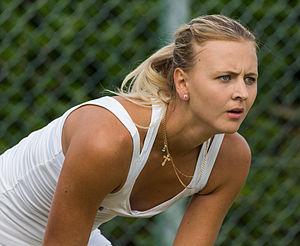
Maryna Zanevska, née le 24 août 1993 à Odessa, est une joueuse de tennis ukrainienne, professionnelle depuis 2009. Elle prend la nationalité belge en septembre 2016.